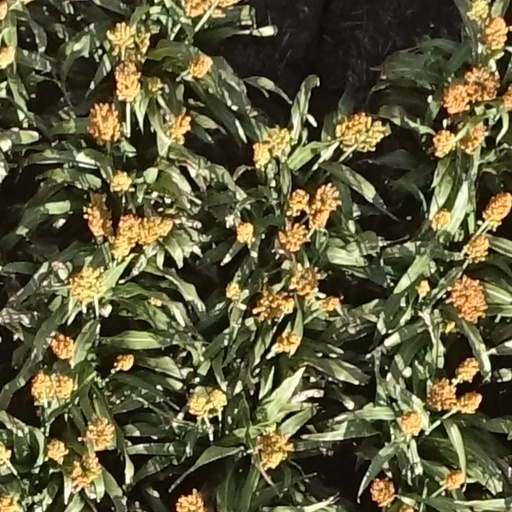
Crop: sorghum